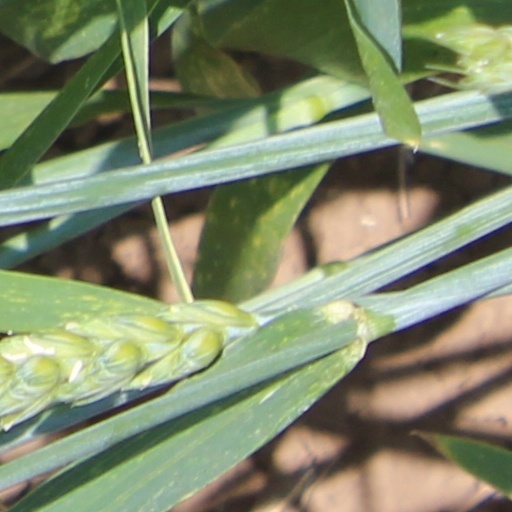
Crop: wheat